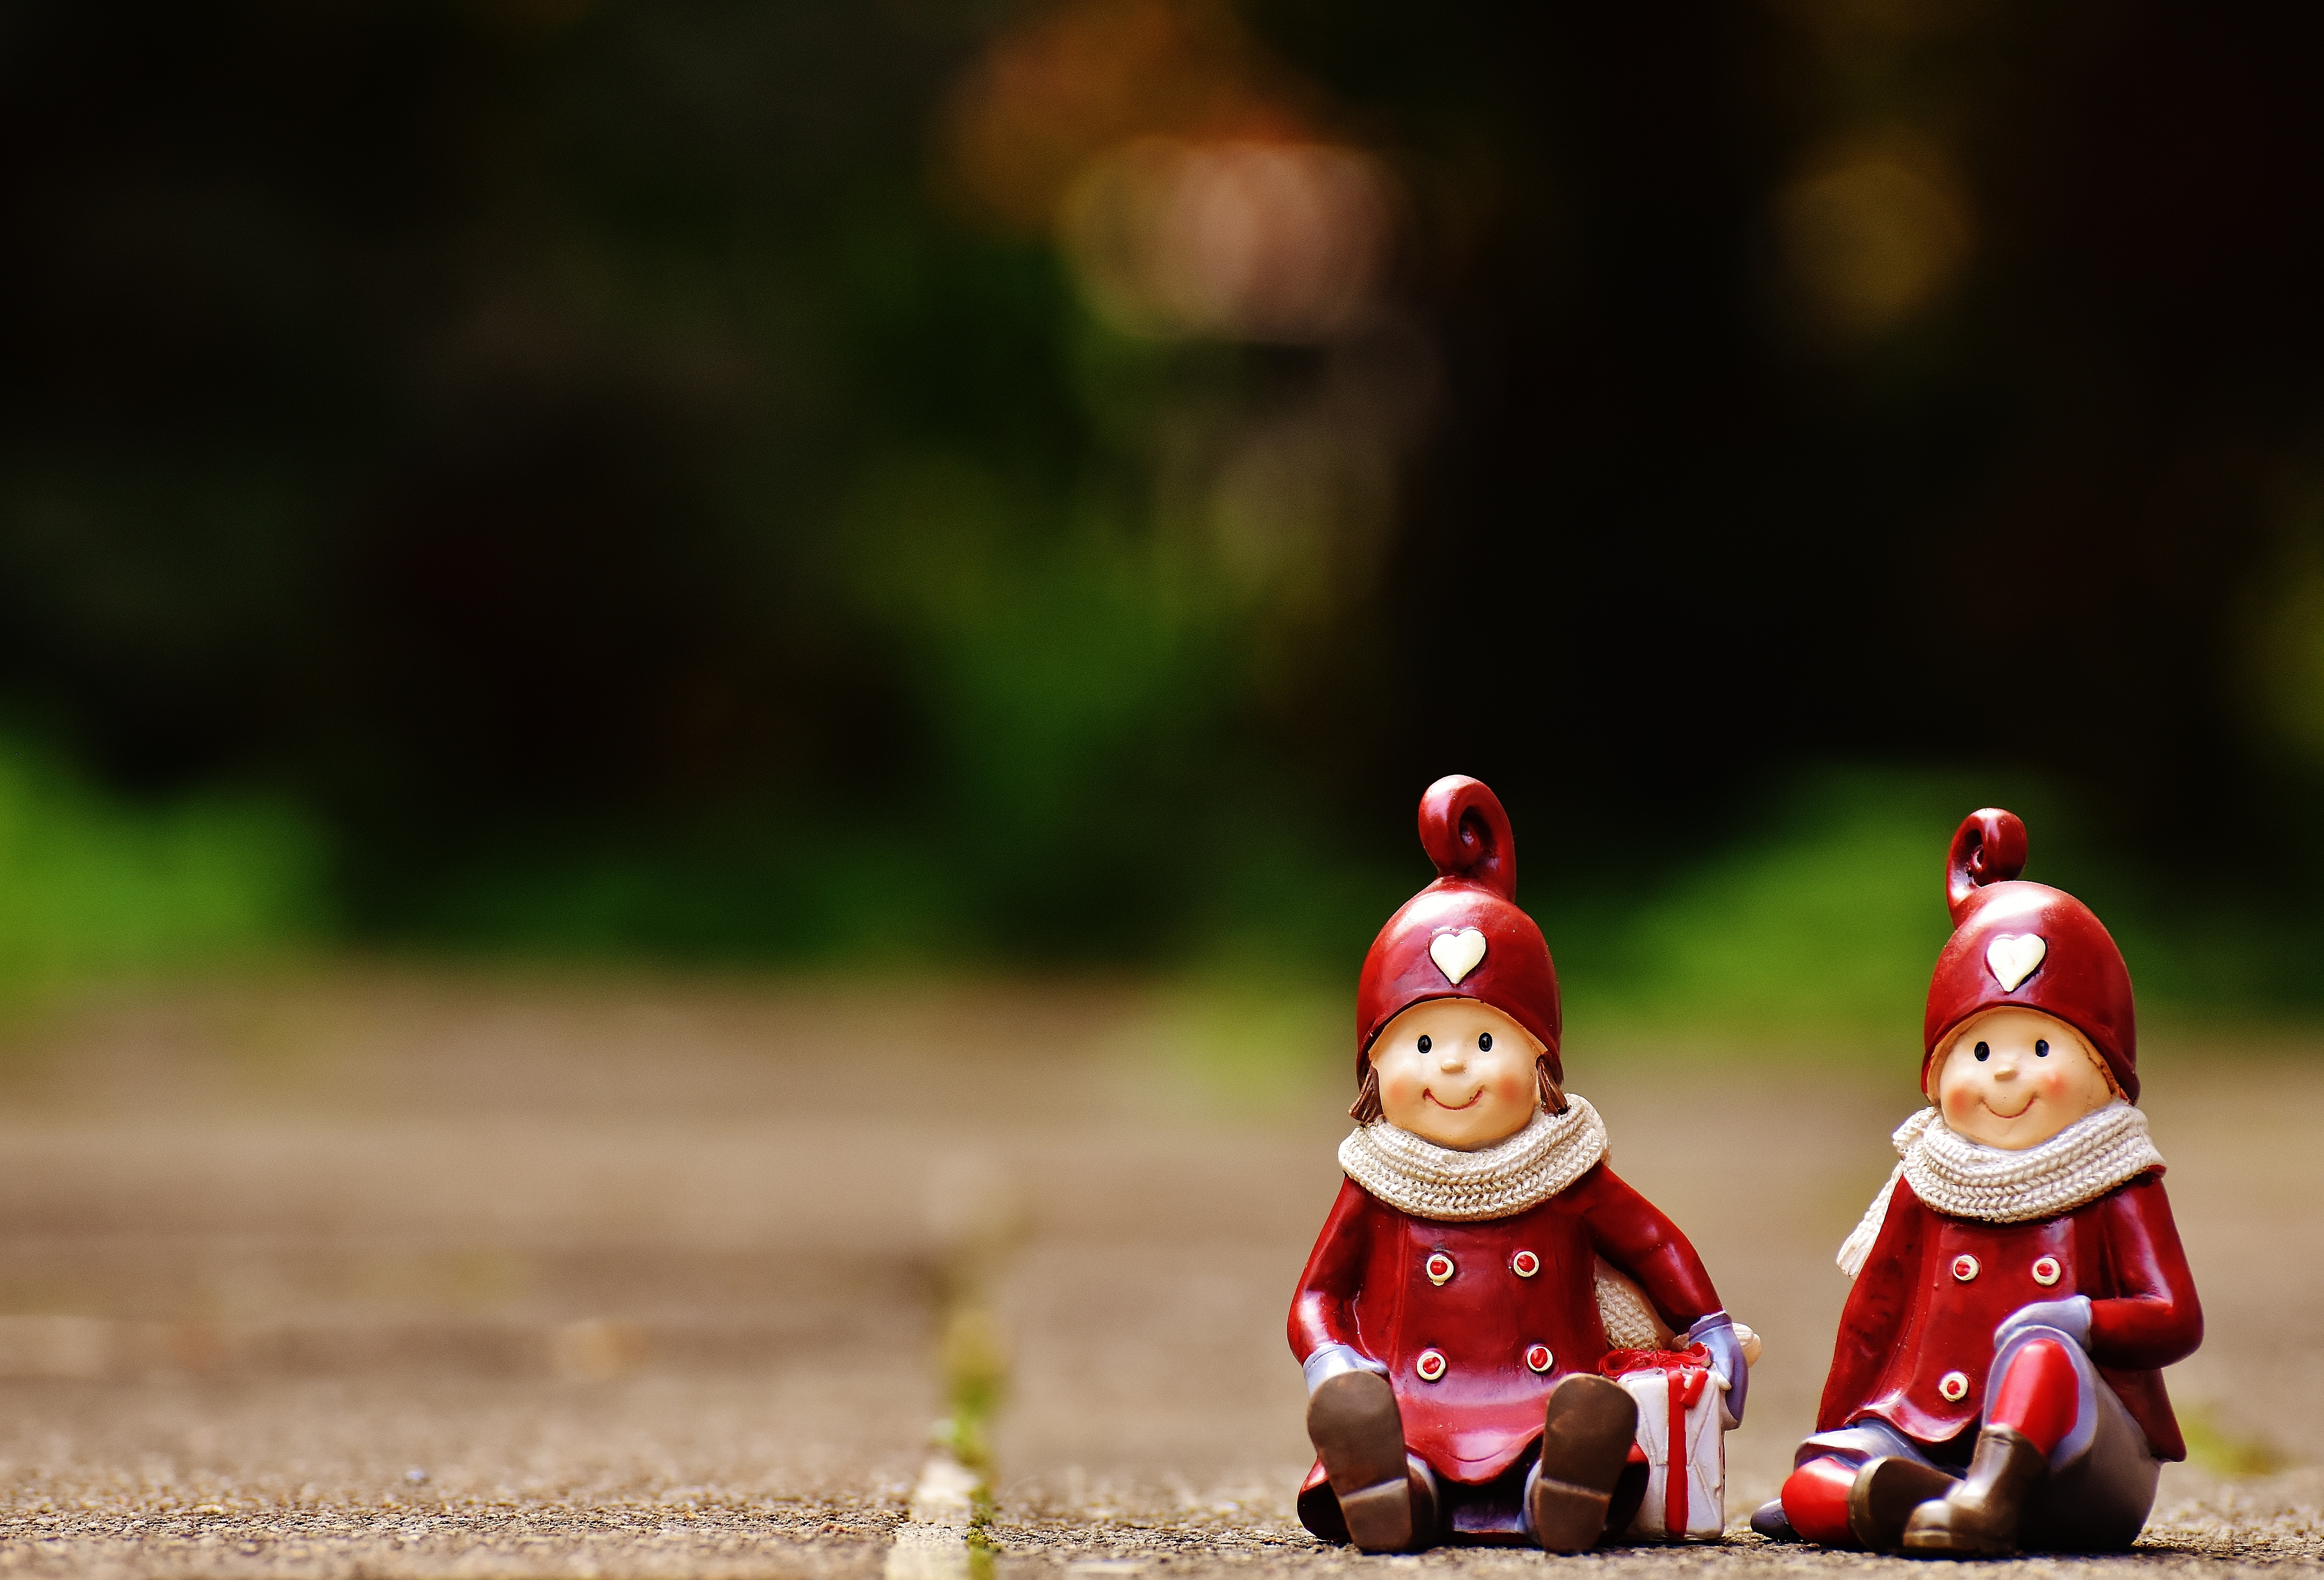
winter, people, statue, heart, decoration, red, child, christmas, toy, deco, advent, christmas time, contemplative, funny, decorated, figures, december